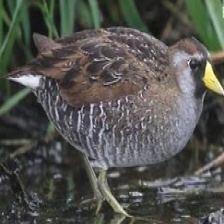
Species: SORA
Scientific name: PORZANA CAROLINA
ImageNet parent category: european_gallinule